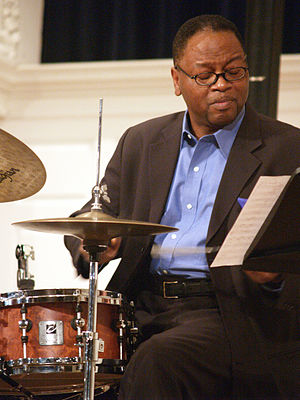
Lewis Nash
Lewis Nash i 2007
Lewis Nash er en amerikansk jazztrommeslager.